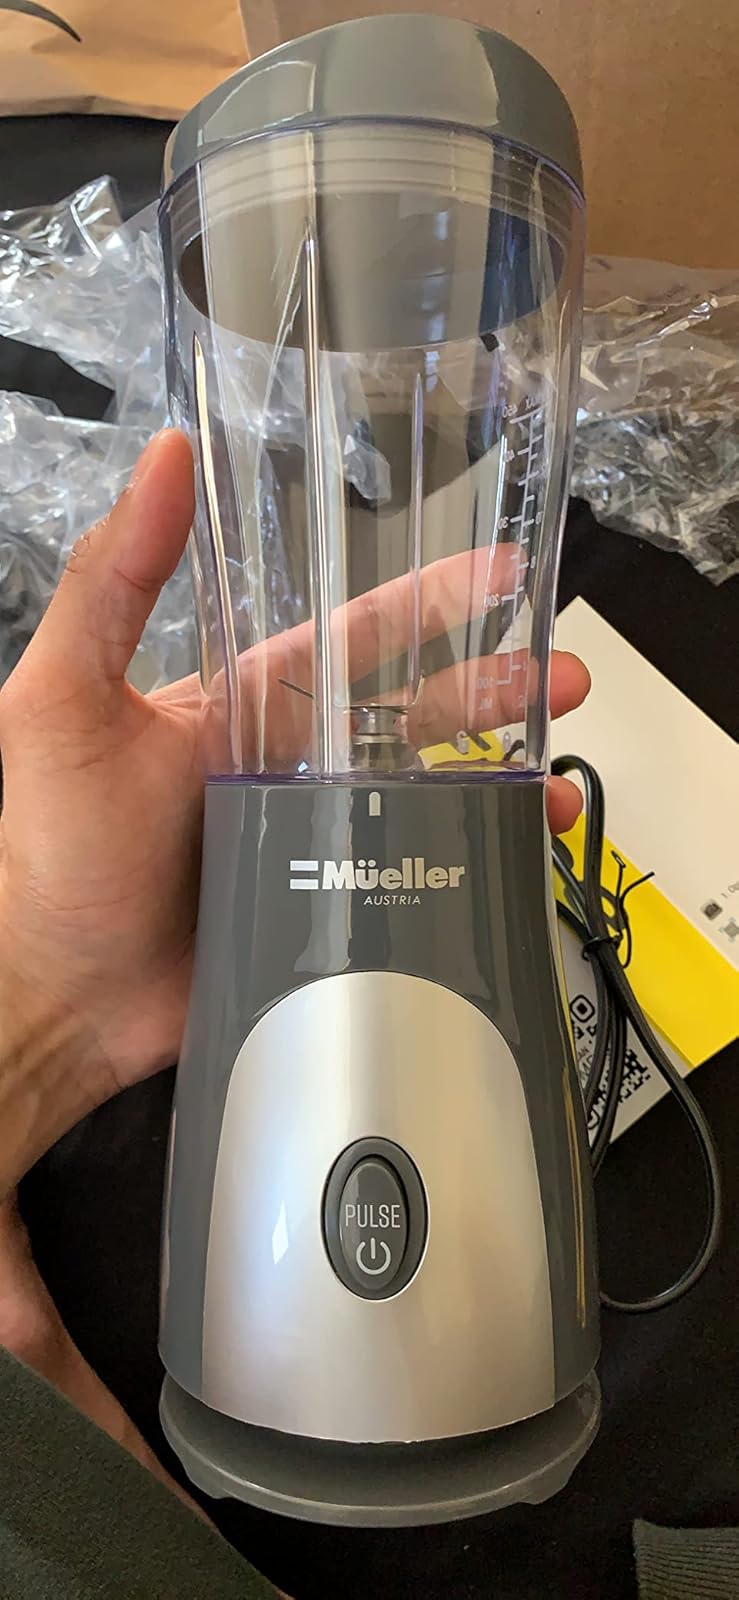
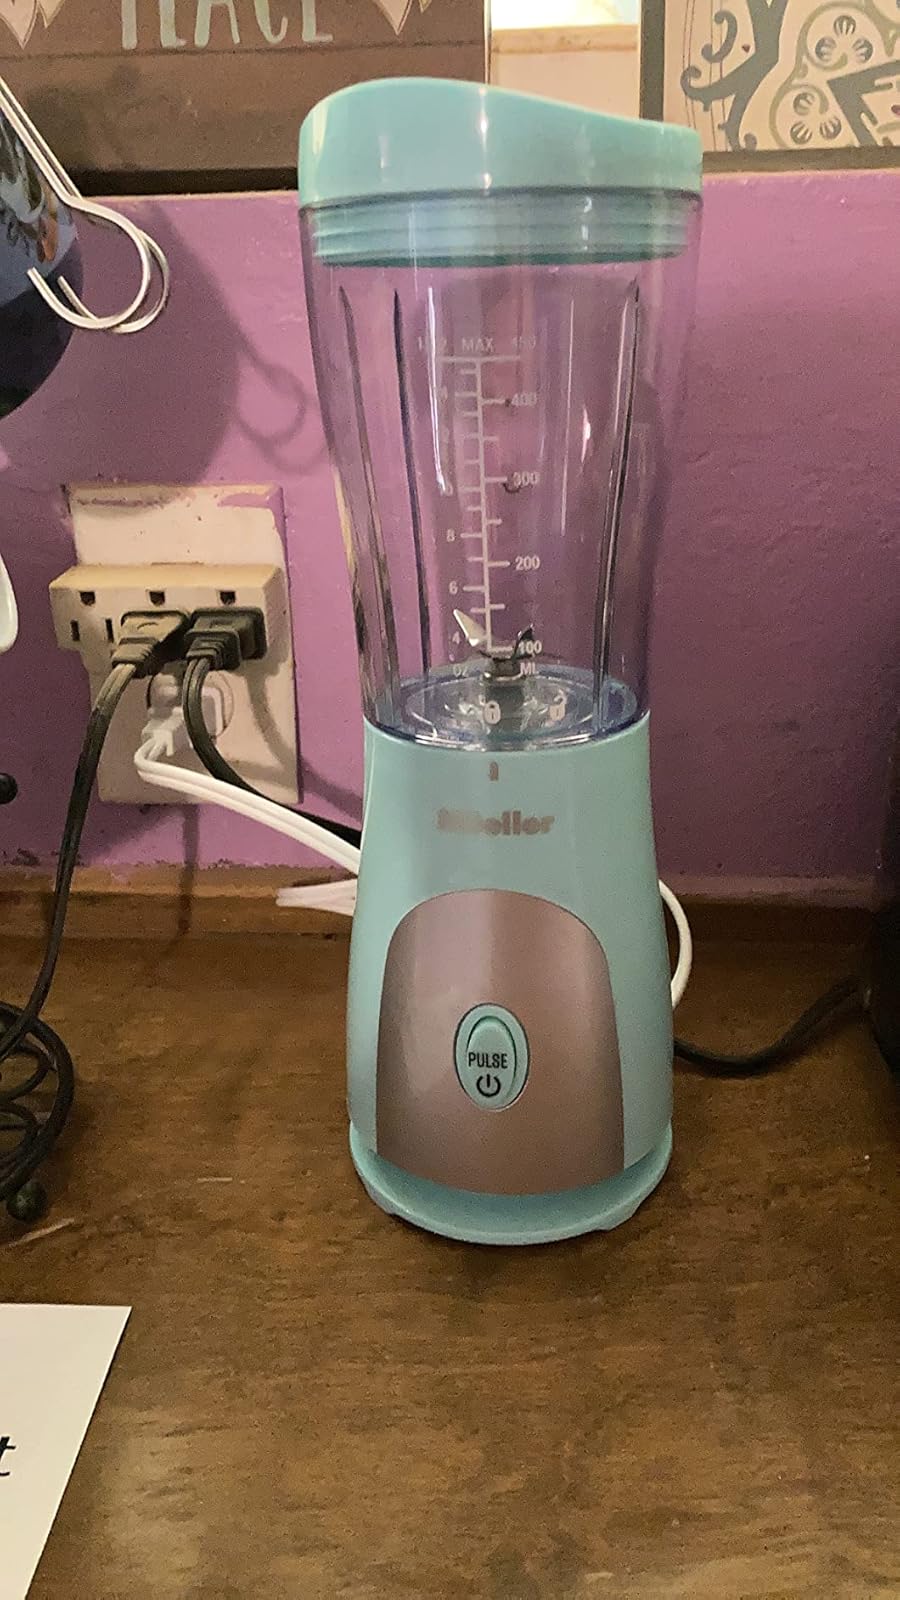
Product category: items_blender
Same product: no